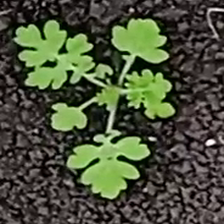
Weed species: Gajar_gavat_(Parthenium hysterophorus)